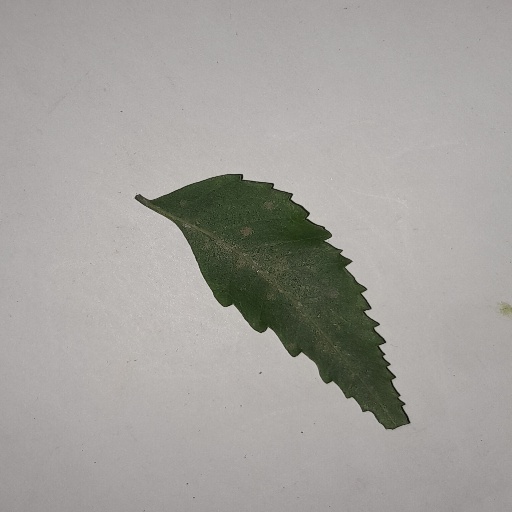
Species: Neem
Leaf condition: Powdery Mildew